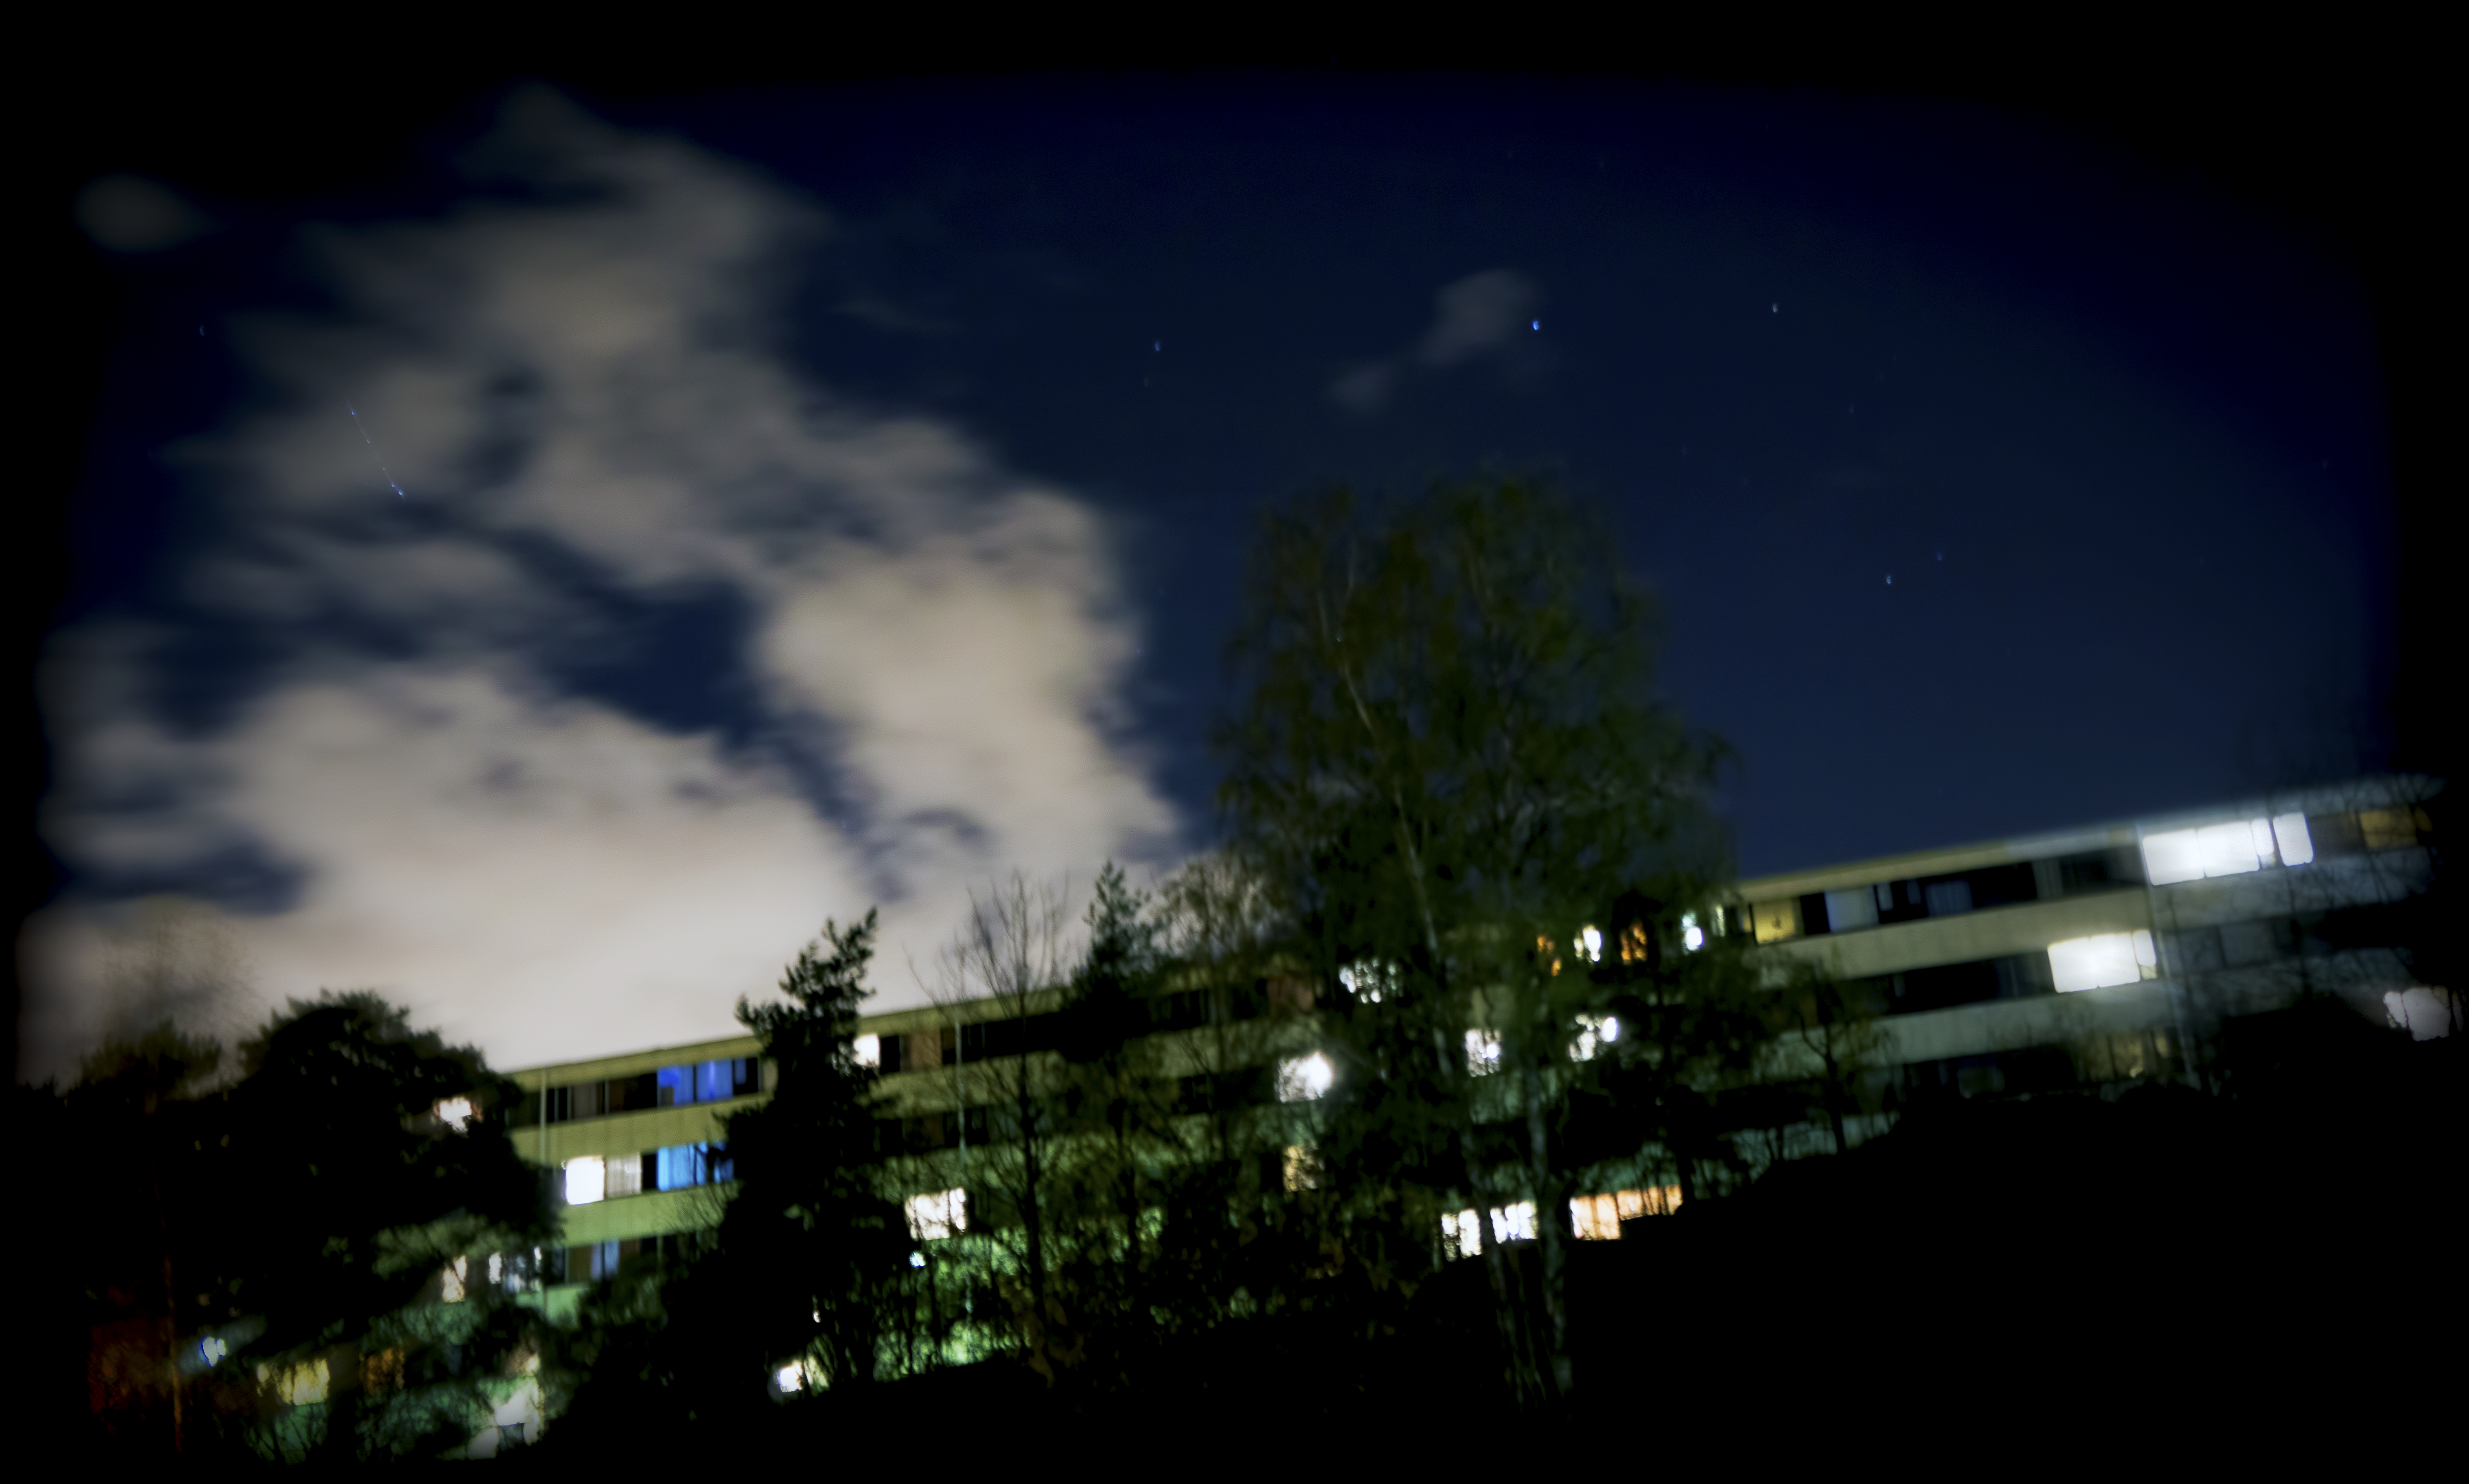
light, cloud, sky, night, building, atmosphere, dusk, darkness, apartment, lights, stars, finland, helsinki, pihlajamki